Lewis and Clark's keelboat

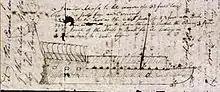
William Clark made two drawing of the keelboat in his diary; here from the side.

Lewis had designed the keelboat; he supervised its construction, and probably made changes and additions during the building period. The boat was basically a galley, a vessel not like any other found west of the Appalachians, although of a standard type used on inland waters in the east. It was long, with an beam, and with a shallow draft. The mast was high and could be lowered. The boat could carry a headsail and a square rigged sail. A long deck at the bow made a forecastle. A raised aftercastle of the same length contained a cabin. The hold had a capacity of 12 tons. Eleven benches for the oarsmen crossed the deck in front of the aftercastle.